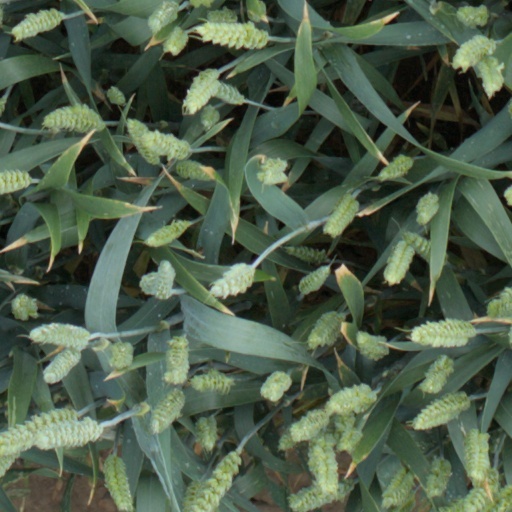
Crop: wheat